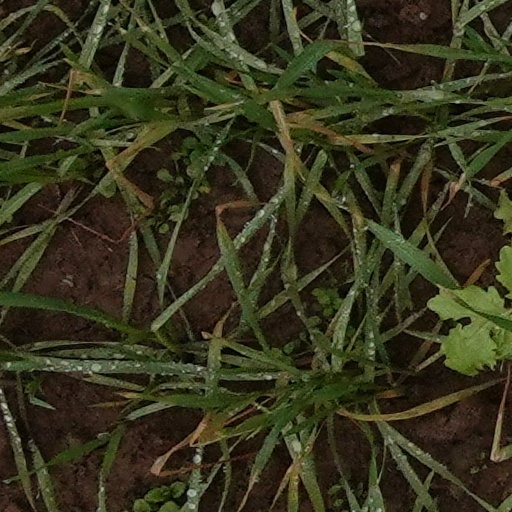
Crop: wheat